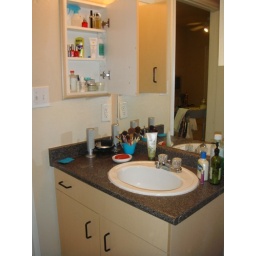
Sink, medicine cabinet, under the sink cabinet and drawer for small things.